WUCW

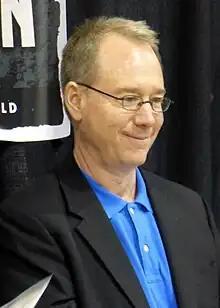
A standup comedian, inventor and prop comic, Joel Hodgson created the cult comedy series "Mystery Science Theater 3000" for KTMA in late 1988.

The other debut came with less bombast but cemented KTMA's place in popular culture. As production manager Jim Mallon sought to fill a gap in the Sunday night line-up, he talked to his contacts in the local comedy community and ended up meeting Joel Hodgson, who had a warehouse in the same building as office space Mallon was using at the time. After a successful lunch meeting with Mallon to produce a new locally produced program for KTMA, Hodgson created "Mystery Science Theater 3000" (also known under the abbreviated title "MST3K"), which began in November 1988. The show quickly attracted the involvement of Kevin Murphy, who had been an associate of Mallon dating back to his horror film project "Blood Hook", performing multiple tasks from camera operator to show writer to set builder. Hodgson recruited local comedians Josh Weinstein and Trace Beaulieu as his co-stars; owing to the show's low budget, Weinstein and Beaulieu were only paid $25 per episode. A phone line Mallon established specifically for MST3K viewers netted such a favorable response that KTMA increased their show order from 13 episodes to 21. Unlike all future iterations of the show, the jokes provided by Hodgson and company during the course of a movie were ad libbed with a production cycle of less than 24 hours.